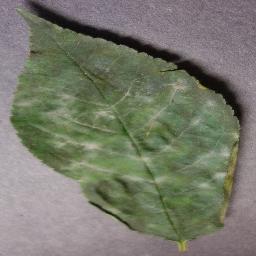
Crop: cherry
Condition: (including_sour)_powdery_mildew